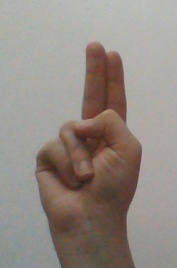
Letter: taa